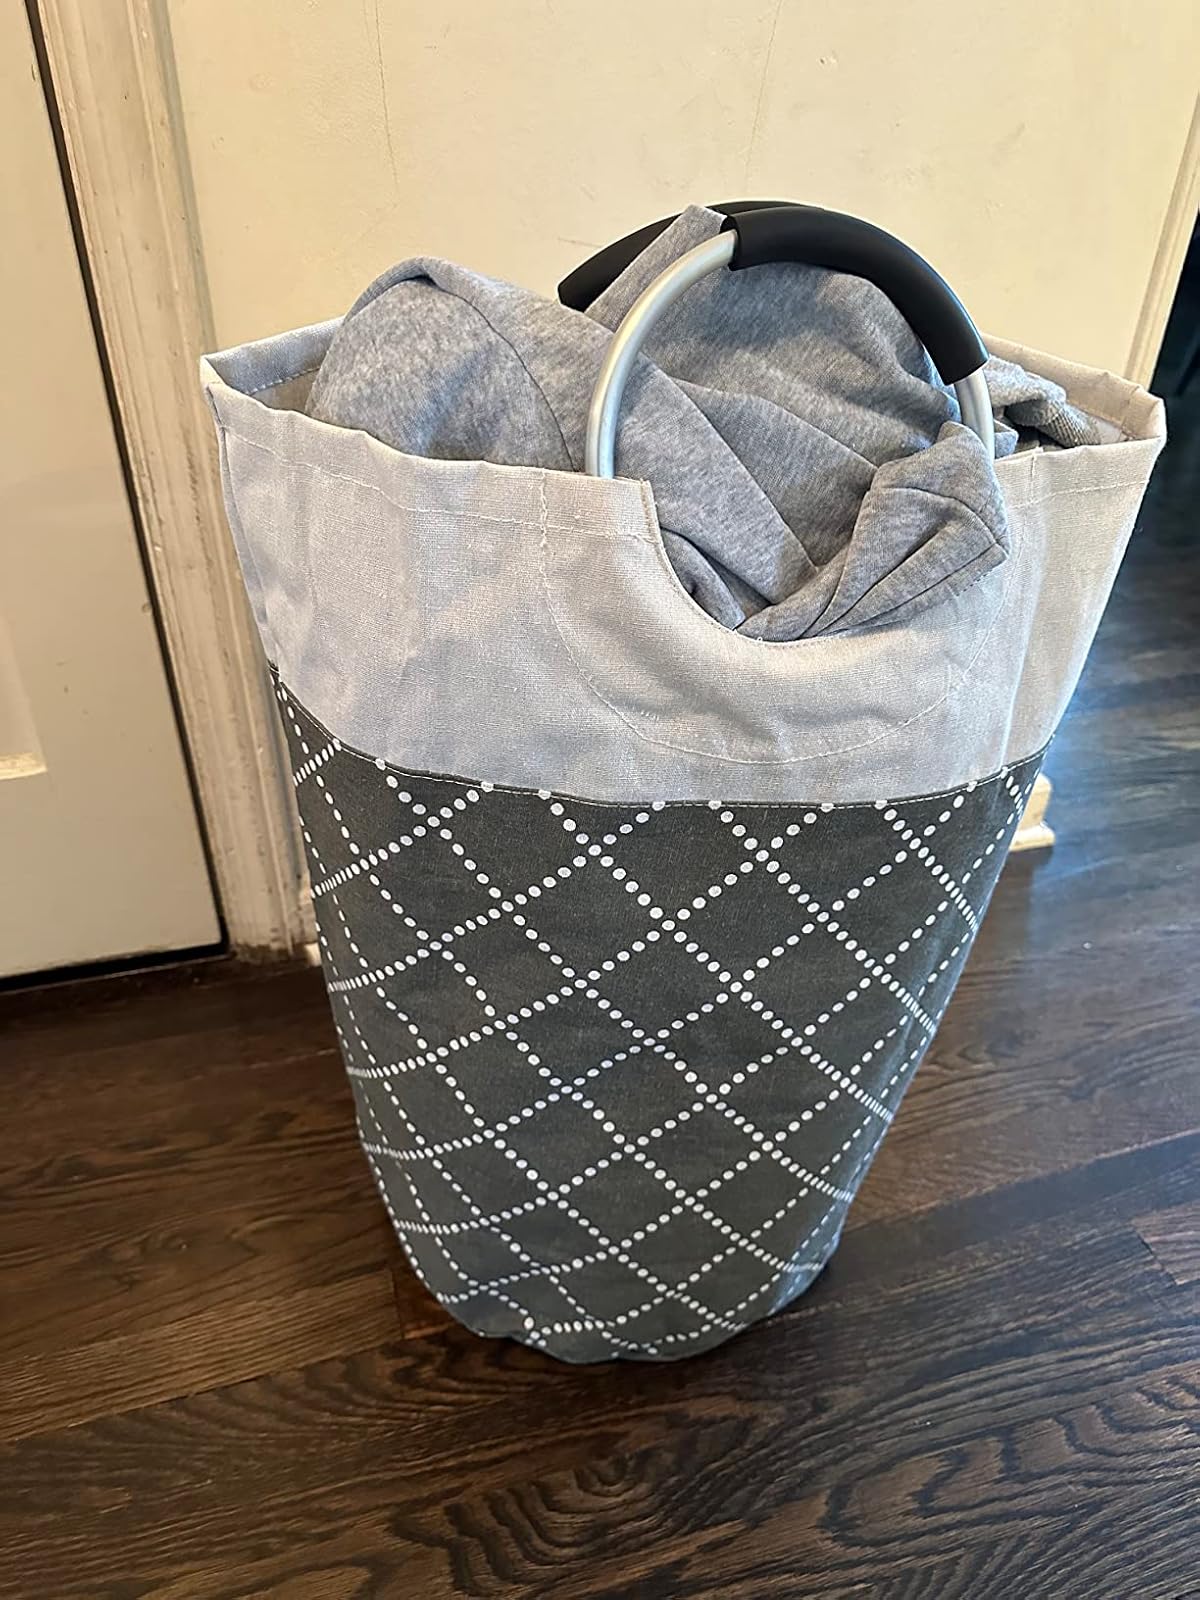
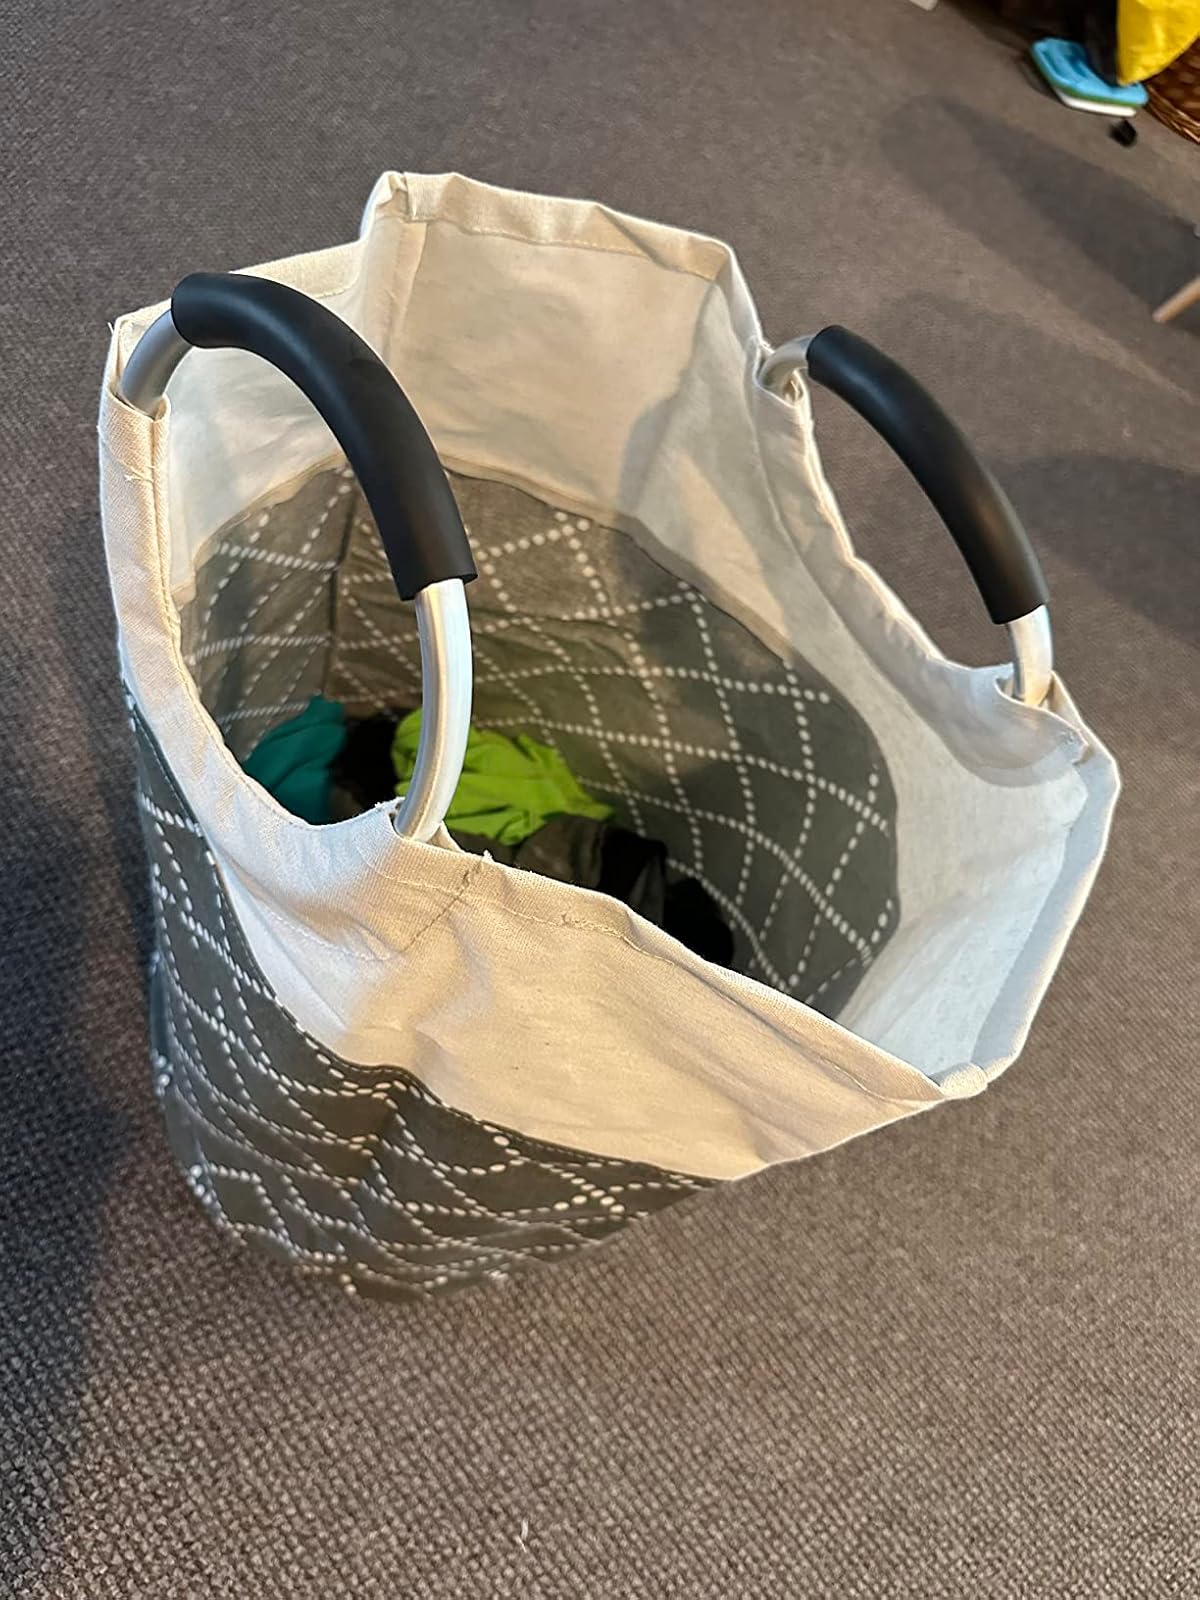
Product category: items_hamper
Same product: yes